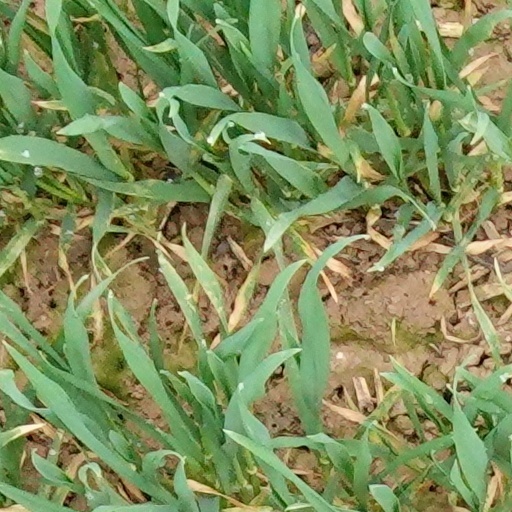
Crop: wheat